Wa'daan

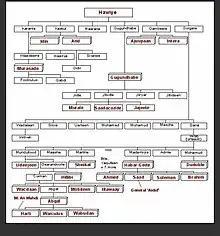
Hawiye clan tree (simple version).

Wa'daan (Somali: Wacdaan, Arabic: وعدان) is a sub-clan of the Hawiye and the even larger Samaale clan.